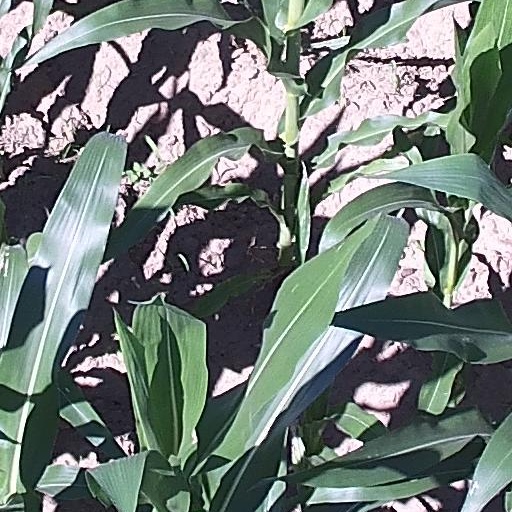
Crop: maize; corn